The Tree (2010 film)

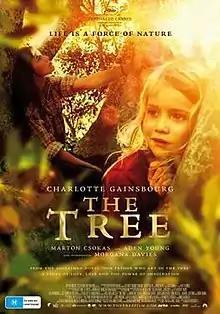
Film Poster

The Tree is a French-Australian 2010 film co-produced between Australia and France. It was filmed in the small town of Boonah in Queensland, Australia, and follows the lives of Dawn (Charlotte Gainsbourg) and her four children after the unexpected death of her husband Peter (Aden Young). The film is an adaptation of the 2002 debut novel "Our Father Who Art in the Tree" by Australian writer and performer Judy Pascoe. The film closed the Cannes Film Festival on 23 May 2010 following the Awards Ceremony and received a seven-minute standing ovation. In addition, "The Tree" premiered at the 2010 Sydney Film Festival. The film is distributed in the US by Zeitgeist Films, opening on 15 July 2011 in New York, on 22 July in Los Angeles, Boston and Washington, D.C., and throughout the country over the summer.